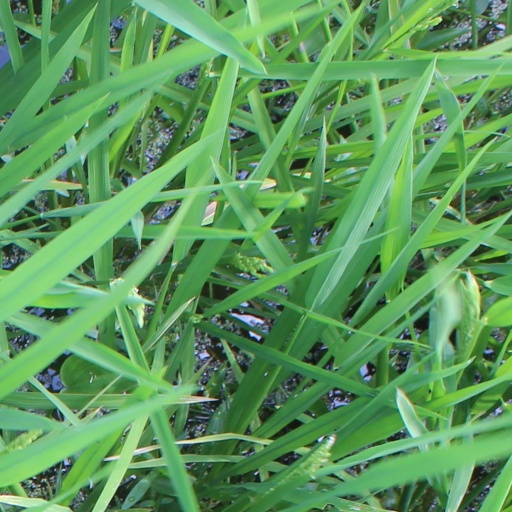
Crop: rice